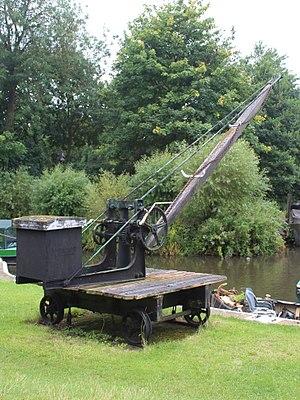
Cette page retrace l'histoire des grues, machines servant dans la construction, les carrières et l'industrie, à élever de lourds fardeaux.